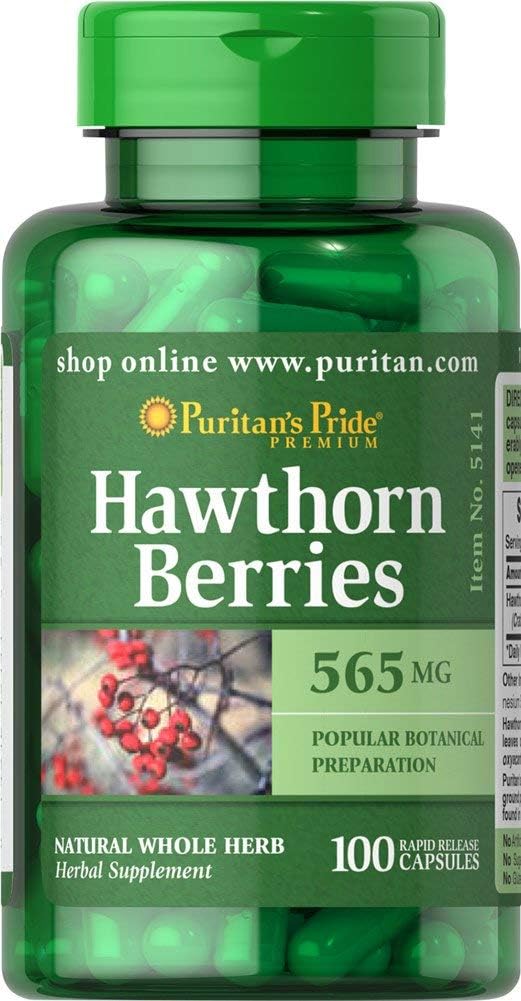
Puritan's Pride Hawthorn Berries 565 mg
Category: Health & Personal Care
Nineteenth century European physicians made the discoveries that hawthorn berries were beneficial to health and well-being. Hawthorn preparations are derived from the flowers, leaves or berries of a thorny shrub (Crataegus oxyacantha) native to Europe. Puritan's Pride's Natural Whole Herb products utilize ground plant parts to provide the natural components found in nature. Available in (565 mg) Whole Herb Capsules.
Features: Puritan's Pride products are made with the highest quality ingredients available. | Puritan's Pride products are made with the highest quality ingredients available. | Over 40 years in business and 19 million customers served with Puritan's Pride vitamins and supplements | Puritan's Pride Vitamins supports healthy immune function and promotes well-being. | Our vitamins helps promote healthier lives